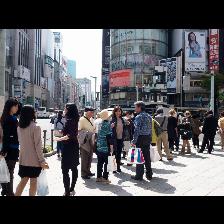
Label: Human